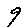
Label: 9